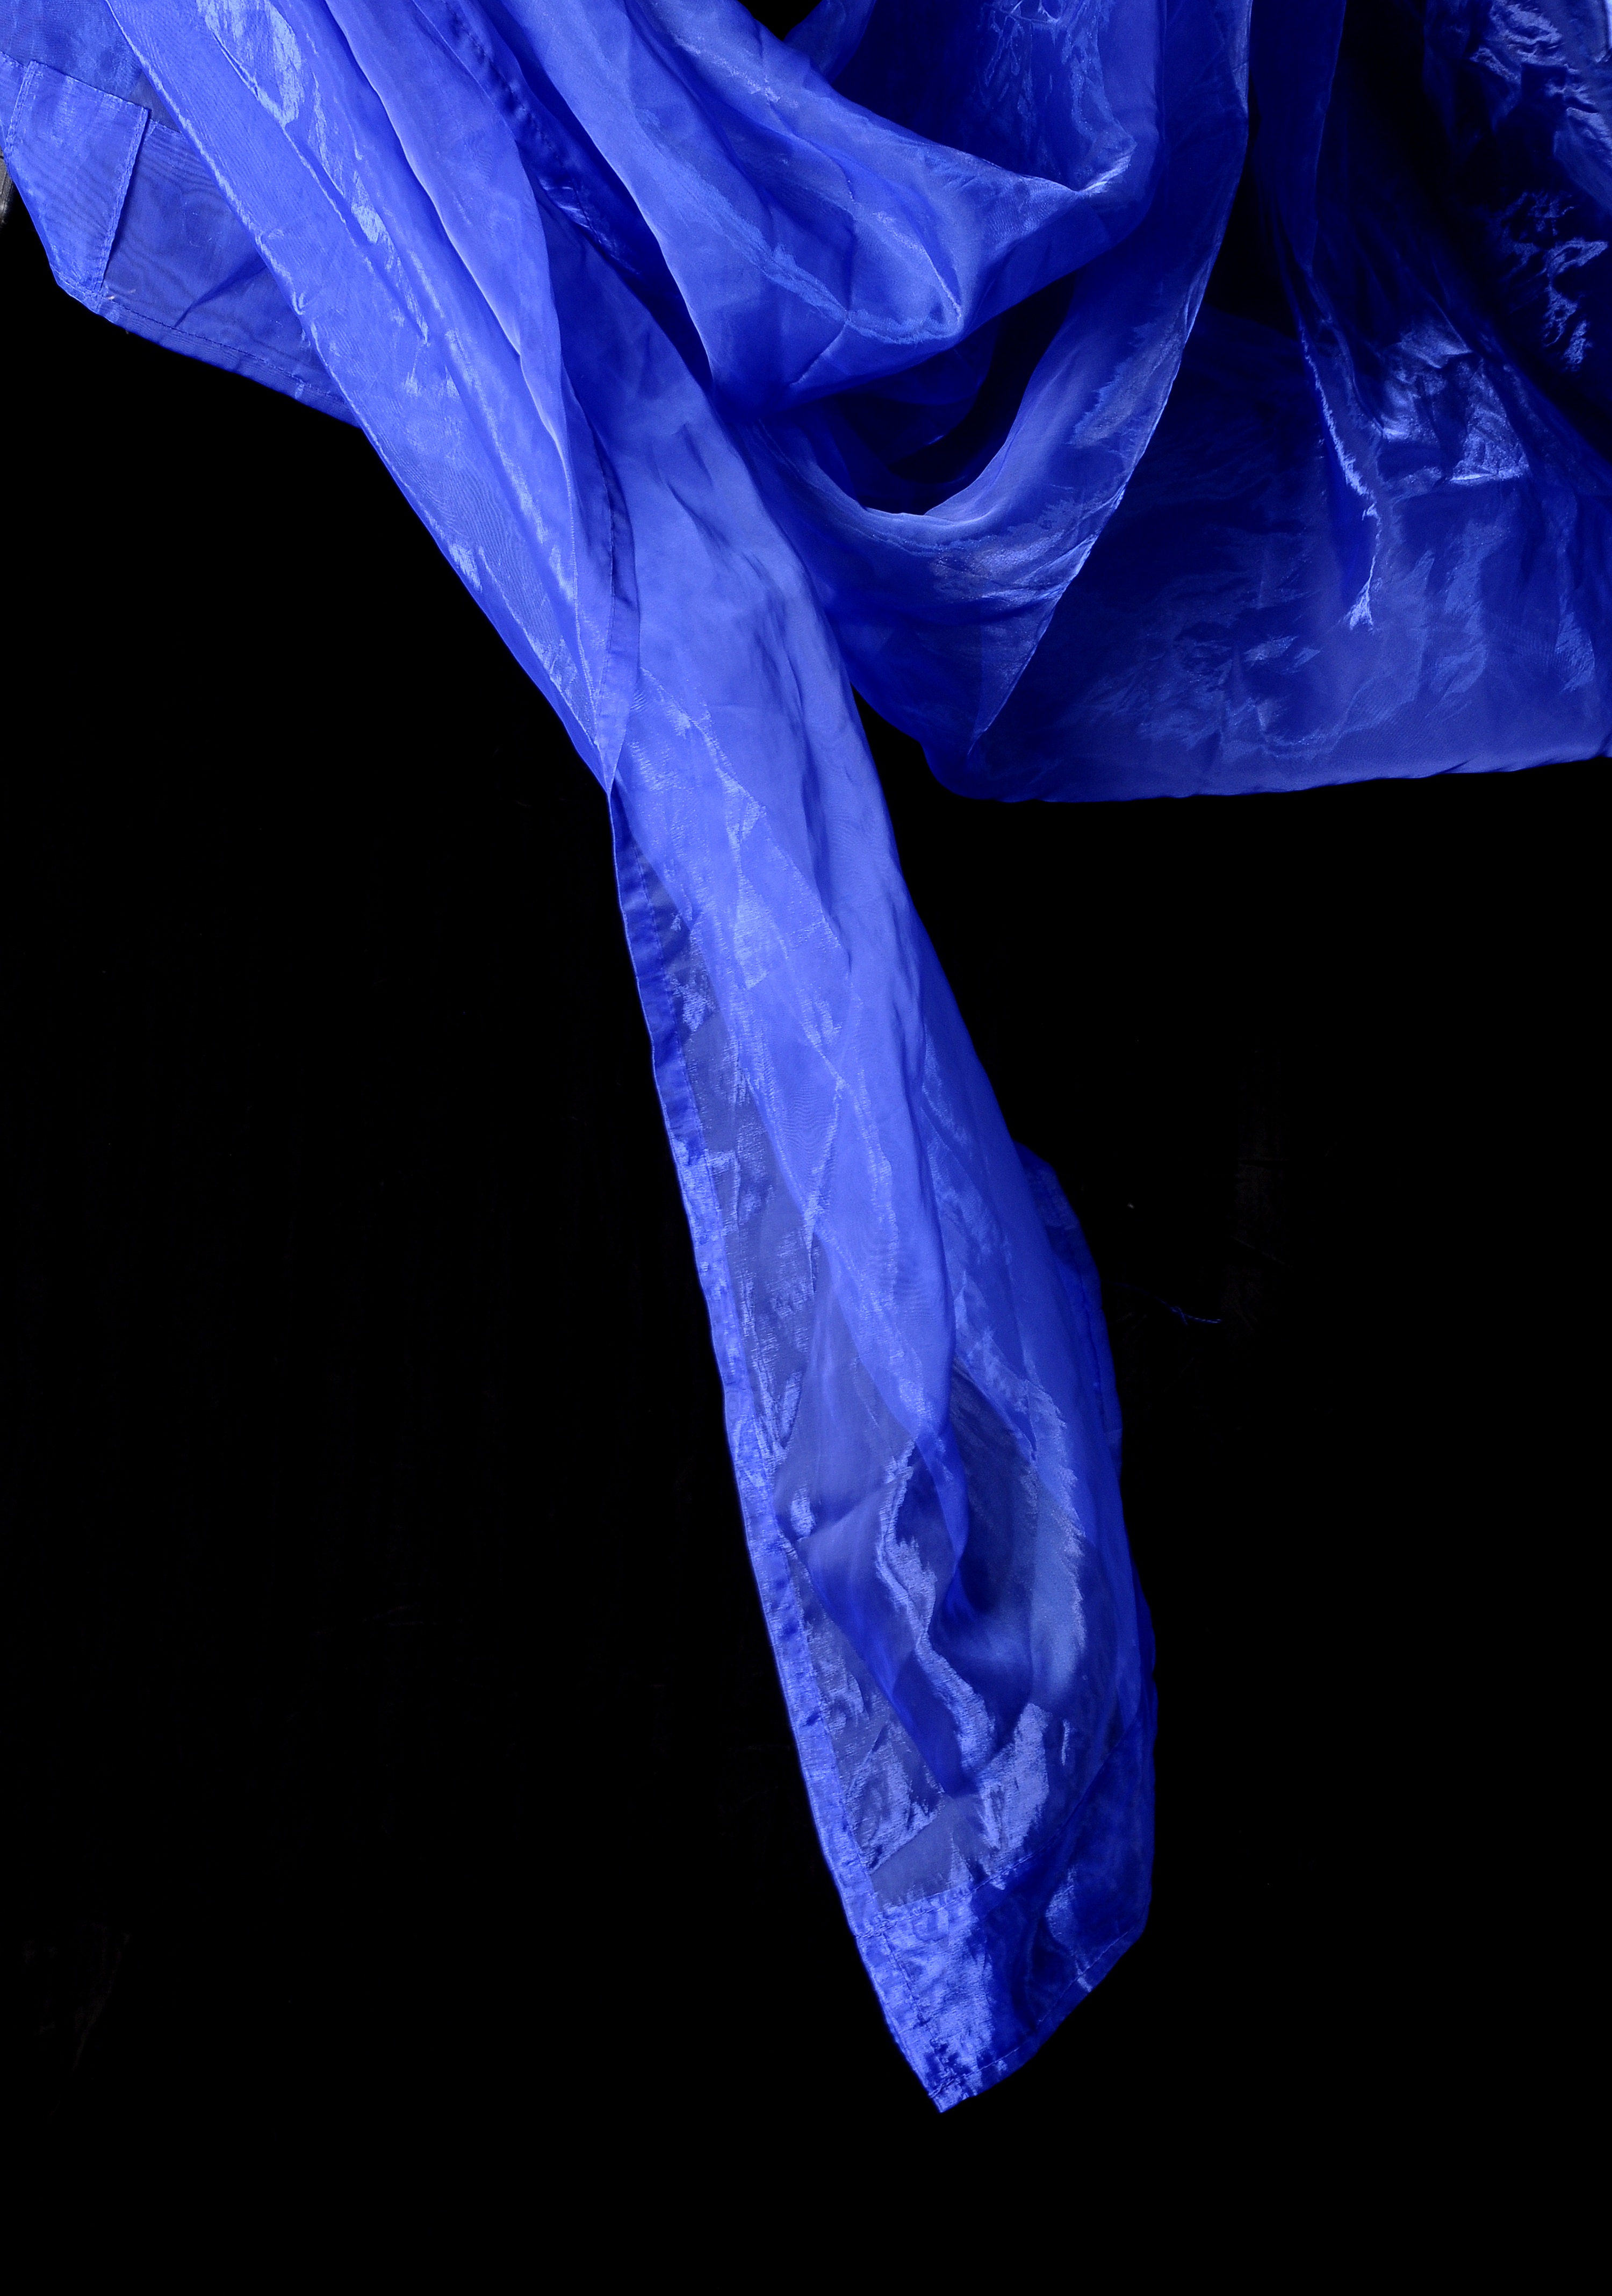
flower, petal, blue, arm, fabric, human body, organ, macro photography, textile blue, fluttering cloth